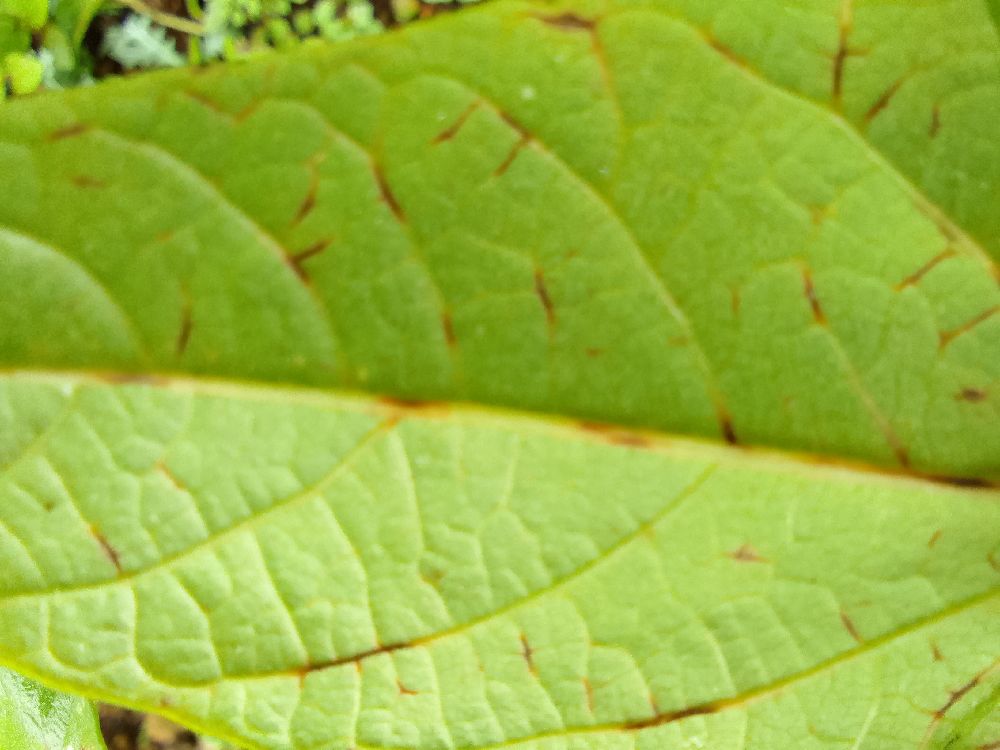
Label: anthracnose